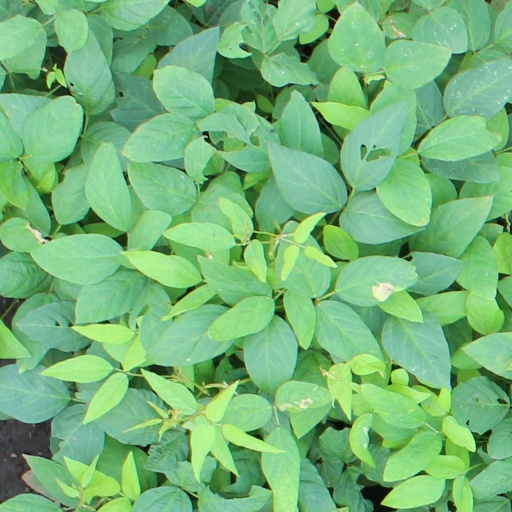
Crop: soybean